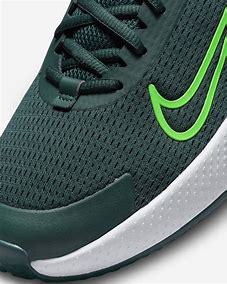
Brand: Nike
Model: Court Vapor Lite